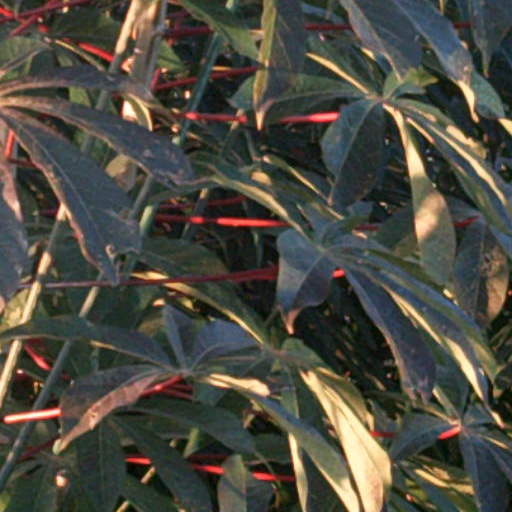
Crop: cassava